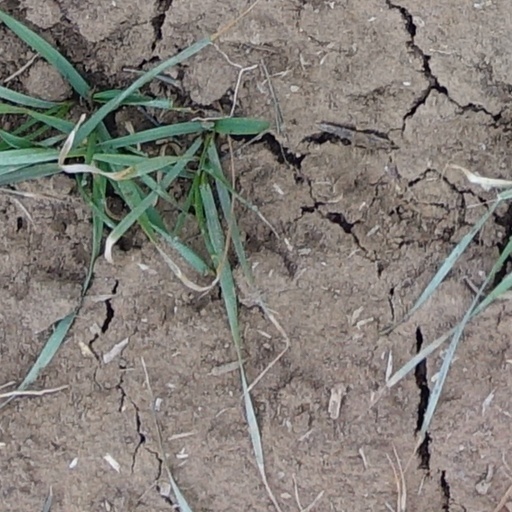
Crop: wheat